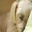
Label: dog